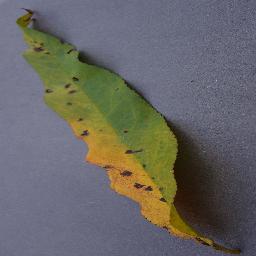
Label: Peach___Bacterial_spot